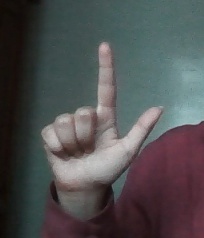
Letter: laam